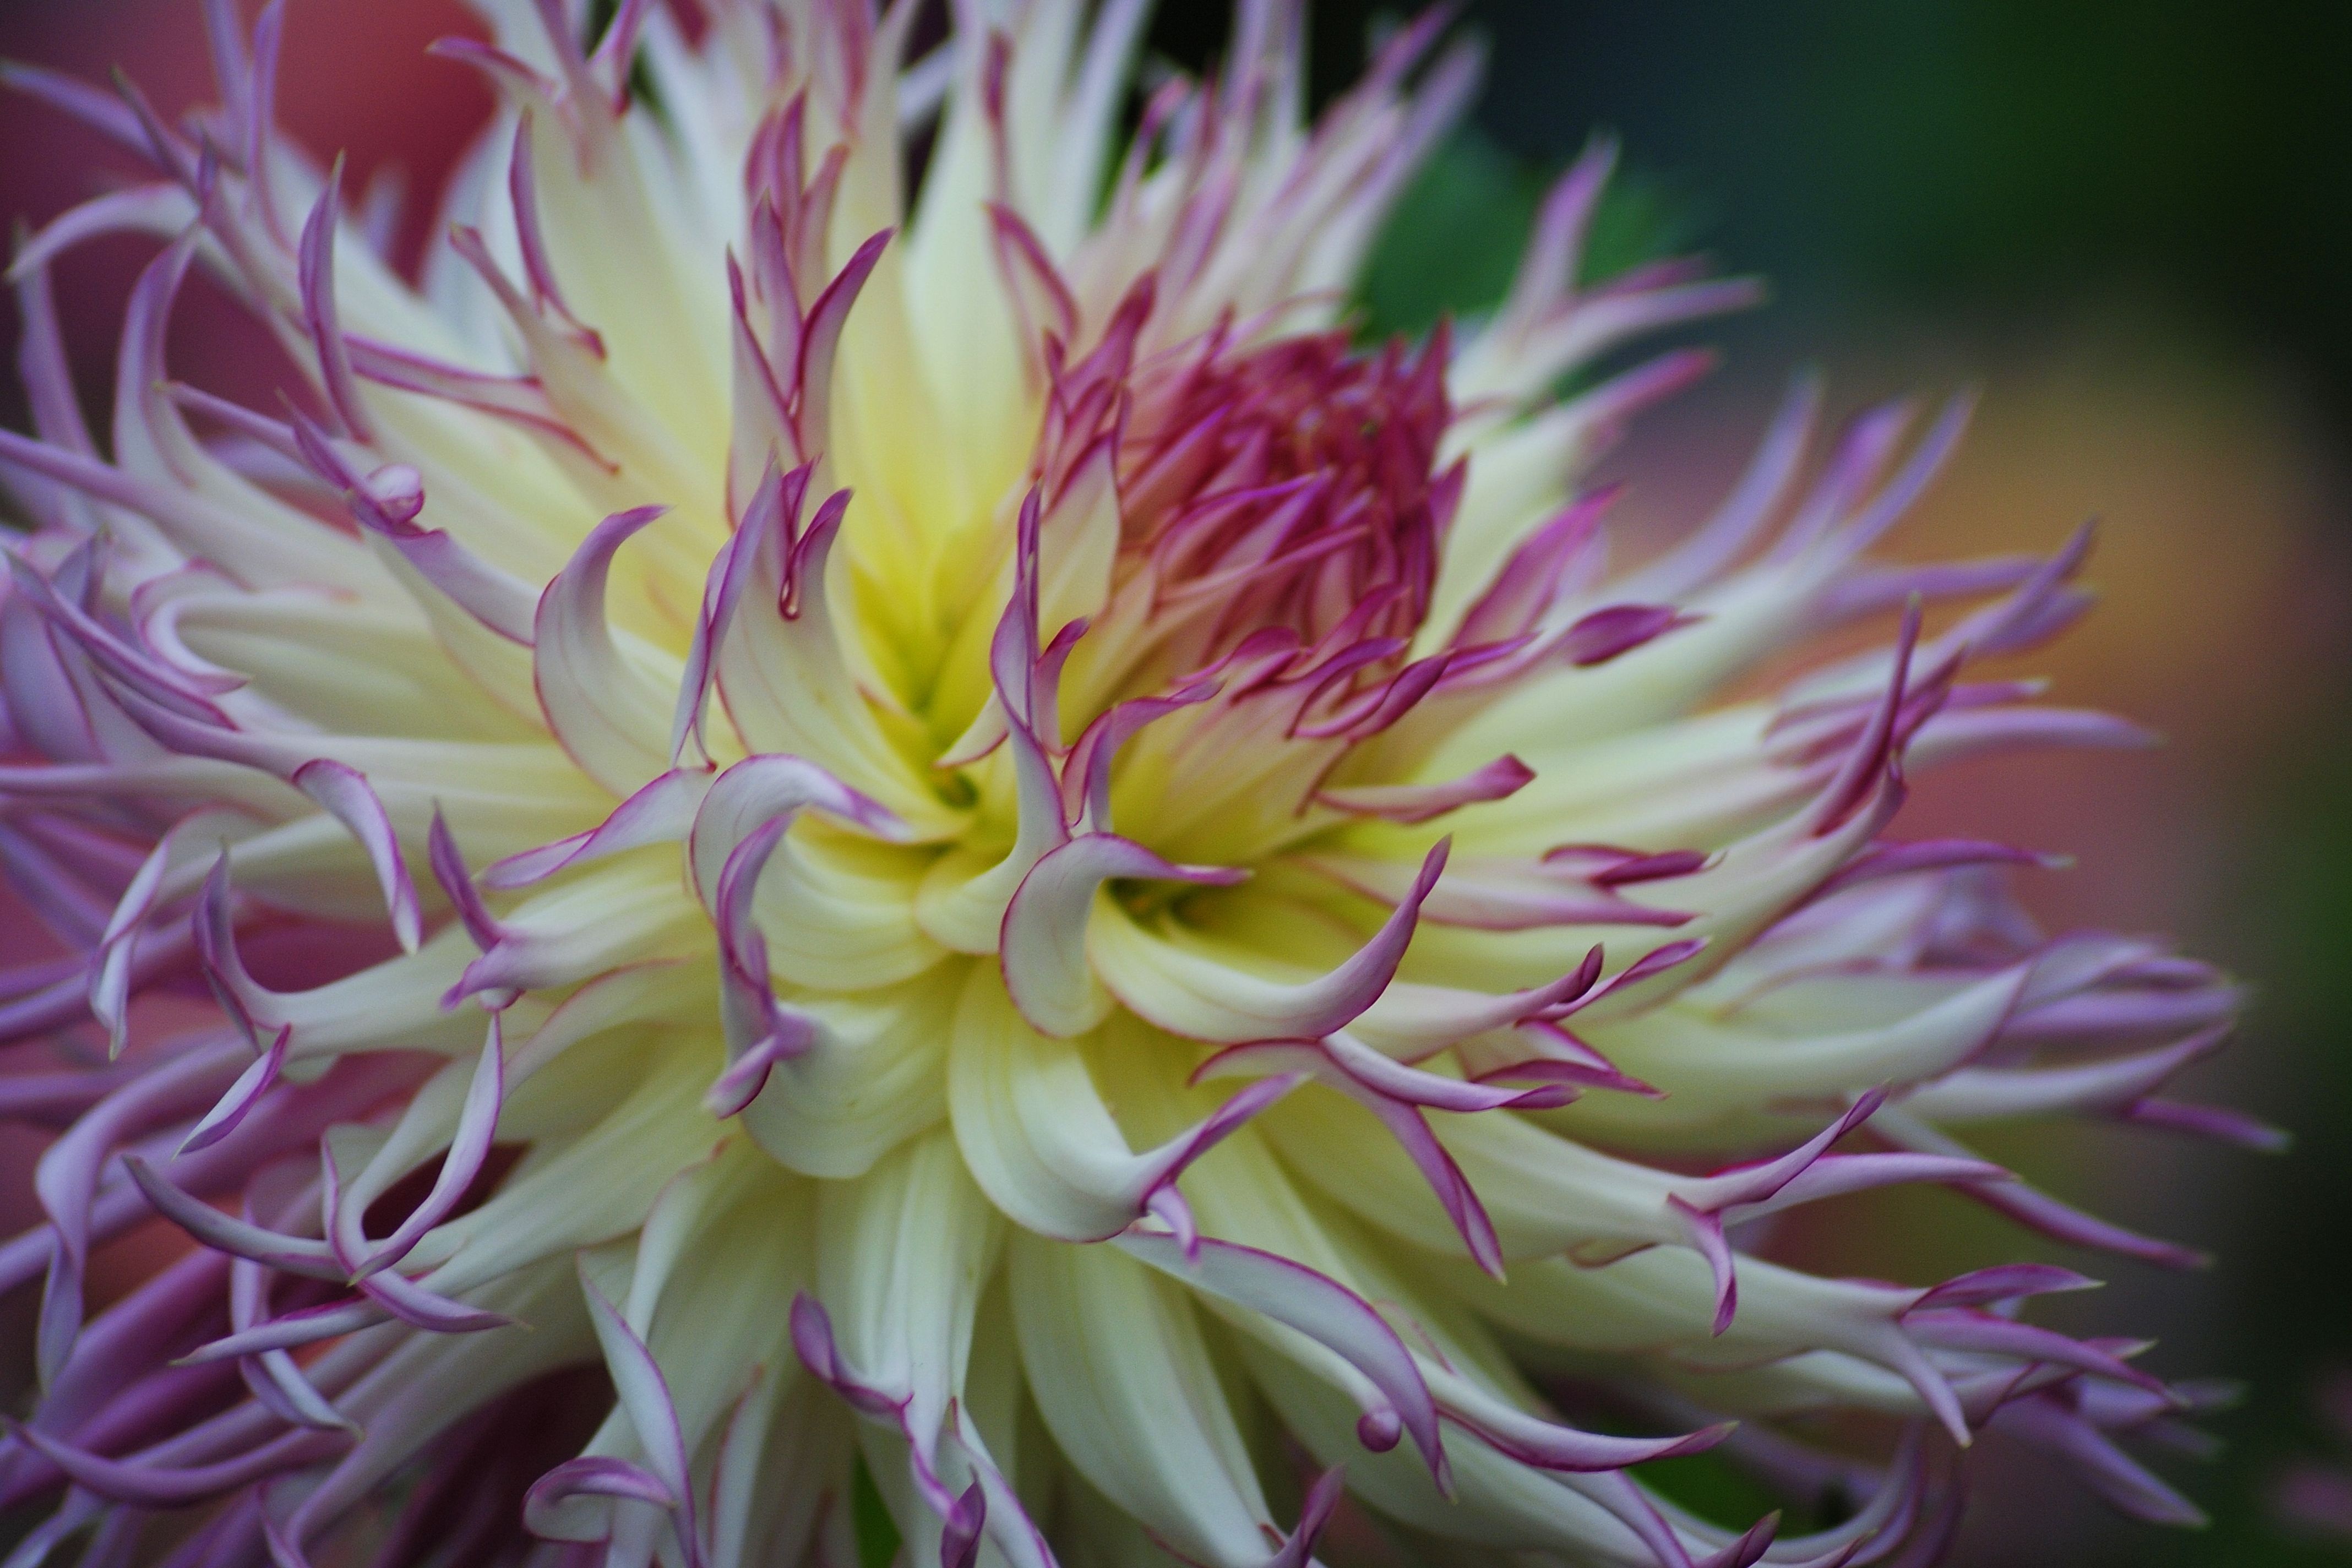
blossom, plant, flower, petal, bloom, botany, garden, flora, wildflower, close up, dahlia, dahlias, late summer, dahlia garden, macro photography, flowering plant, daisy family, plant stem, land plant, chrysanths